Archangel Michael in Christian art

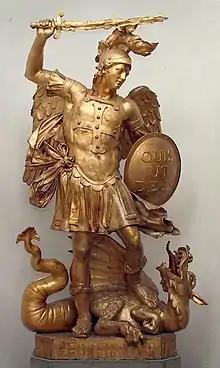
Statue of Archangel Michael at the University of Bonn, slaying Satan as a dragon. "Quis et Deus" is inscribed on his shield.

Archangel Michael may be depicted in Christian art alone or with other angels such as Gabriel or saints. Some depictions with Gabriel date back to the 8th century, e.g. the stone casket at Notre Dame de Mortain church in France. He is very often present in scenes of the Last Judgement, but few other specific scenes, so most images including him are devotional rather than narrative. The angel who rescues Shadrach, Meshach, and Abednego from the "fiery furnace" in the Book of is usually regarded in Christian tradition as Michael; this is sometimes represented in Early Christian art and Eastern Orthodox icons, but rarely in later art of the Western church.